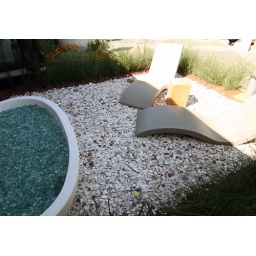
Concreteworks lounge chairs and recycled ceramic tile from Red Shovel Glass in the garden outside the mkLotus prefab house.